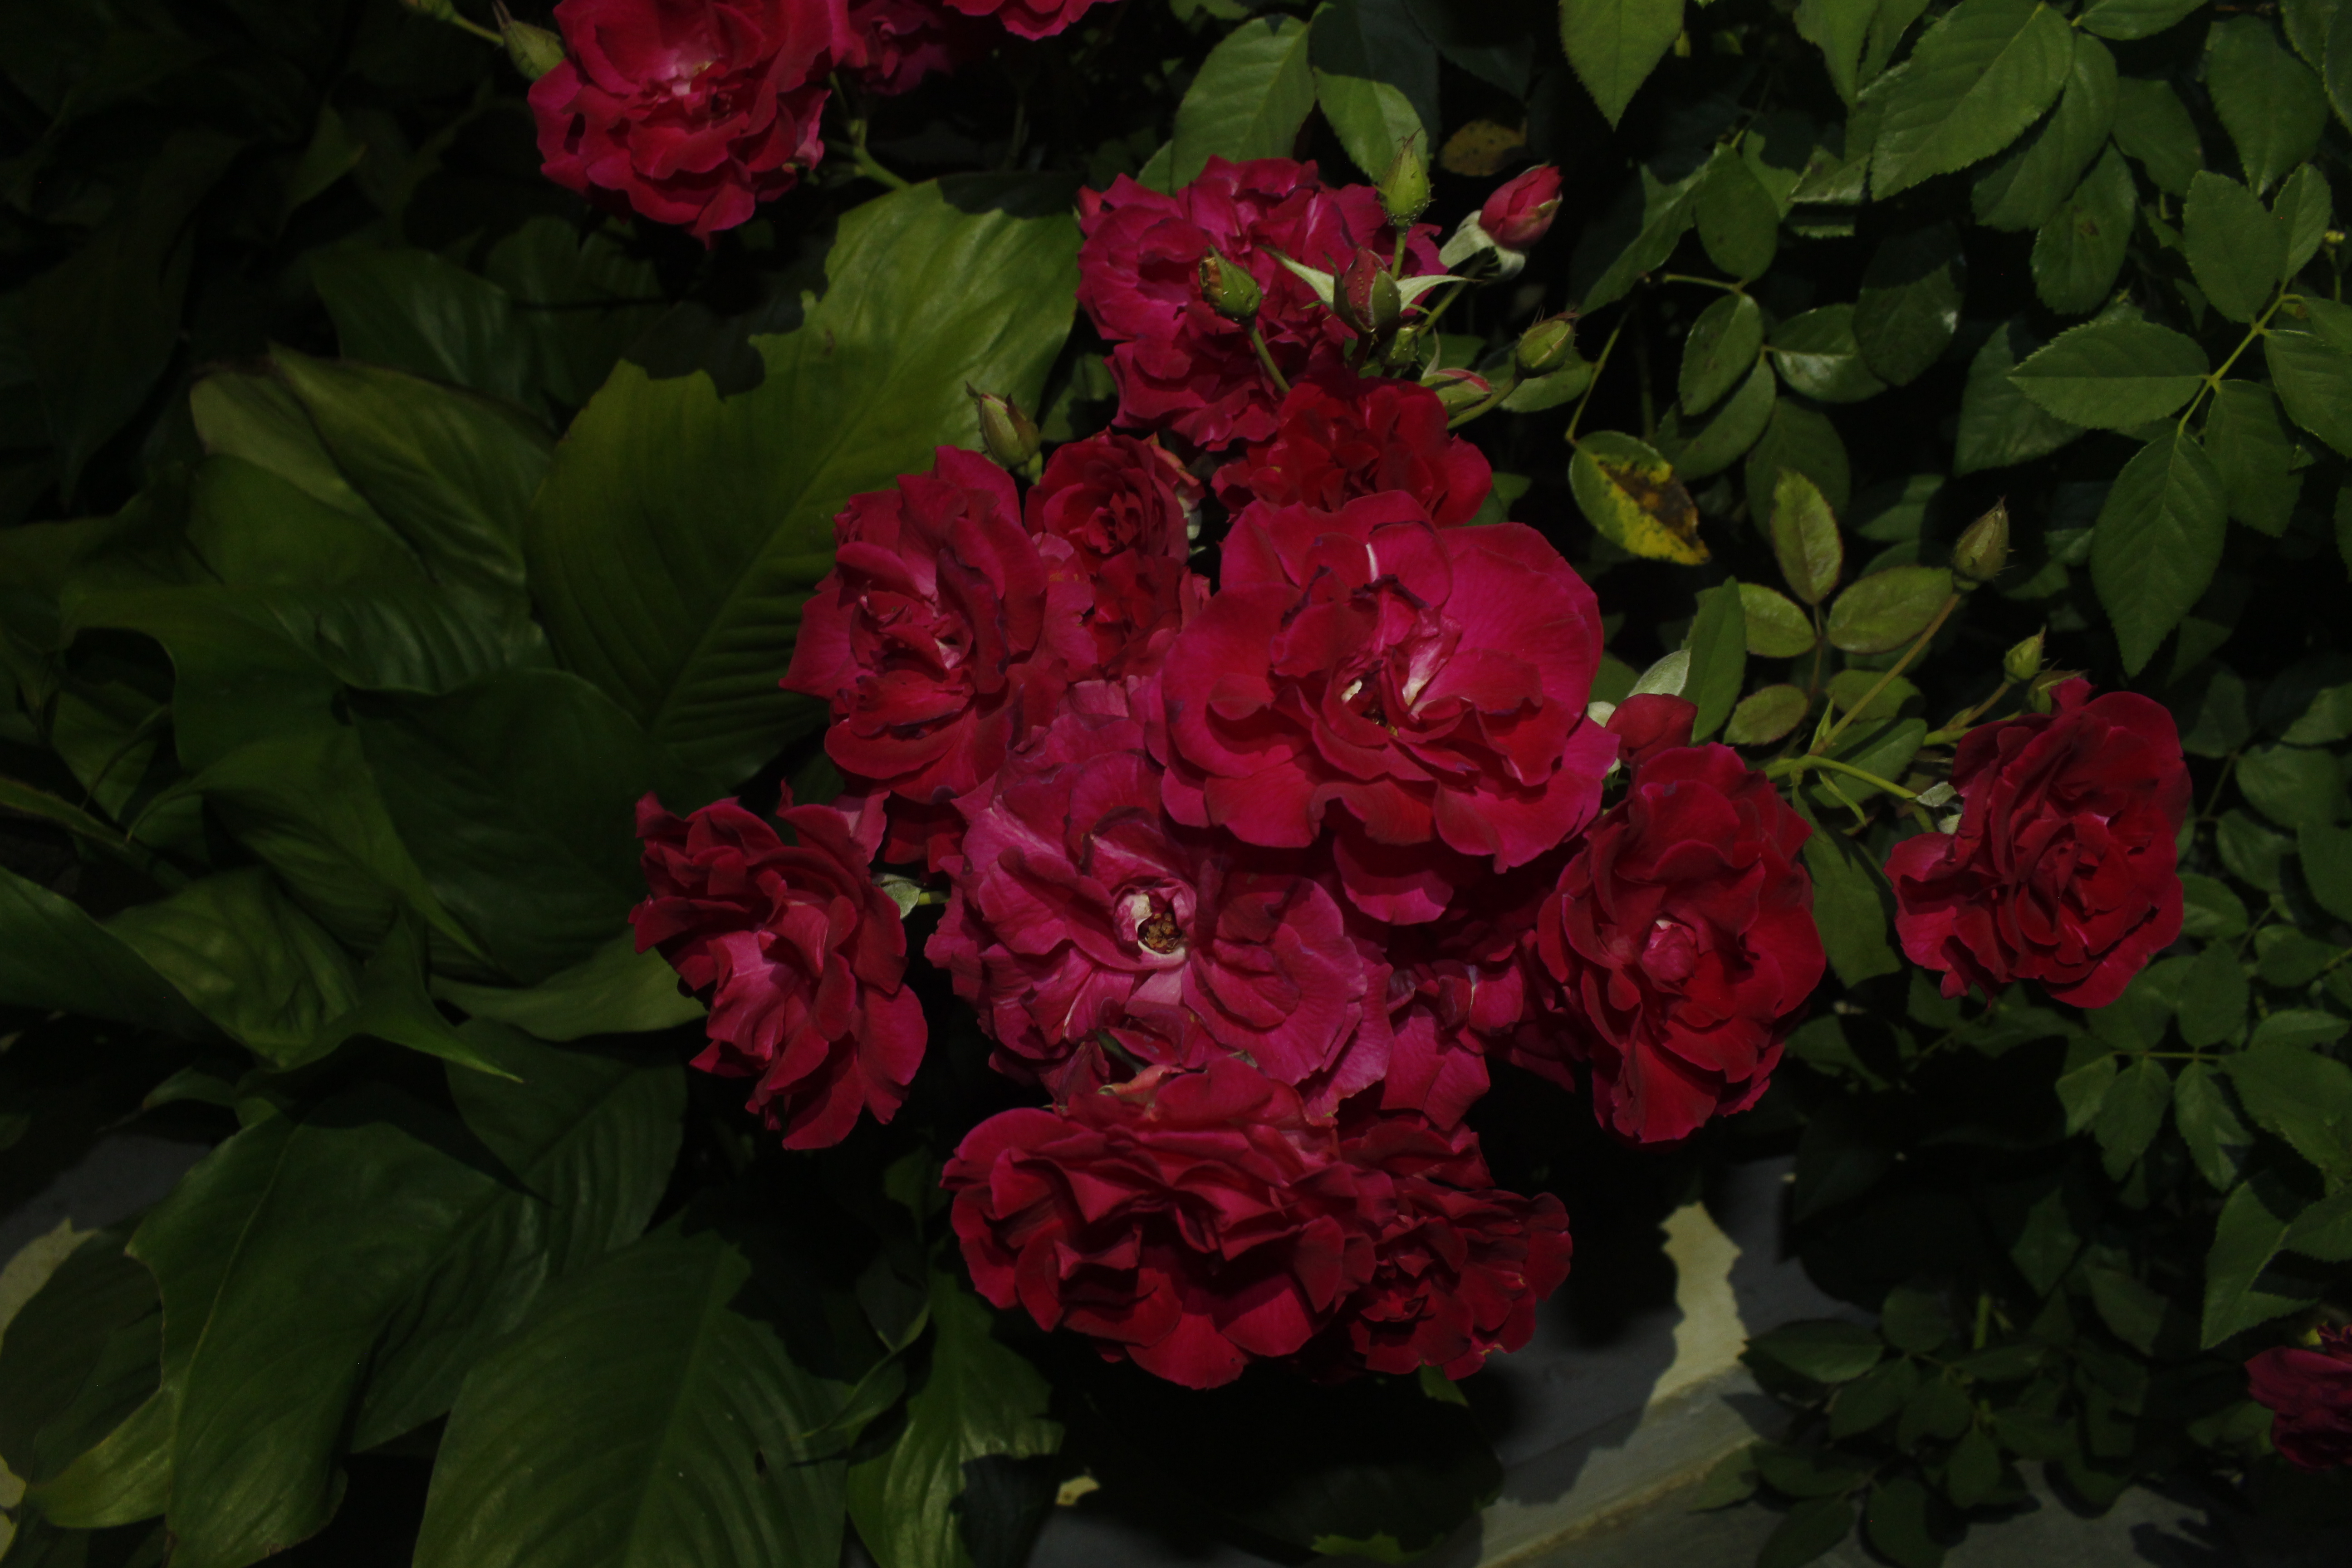
rose, red rose, plant, dark, gothic, Epic Picture, epic, flower, flowering plant, petal, garden roses, red, floribunda, rose family, pink, botany, rose order, annual plant, magenta, rosa centifolia, shrub, pink family, common peony, rosa wichuraiana, geranium, begonia, perennial plant, peony